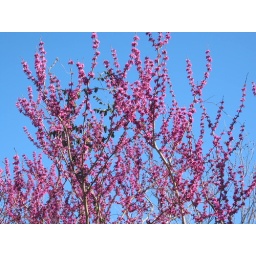
In a tree near my house - I liked the color